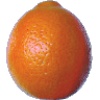
Label: Tangelo 1